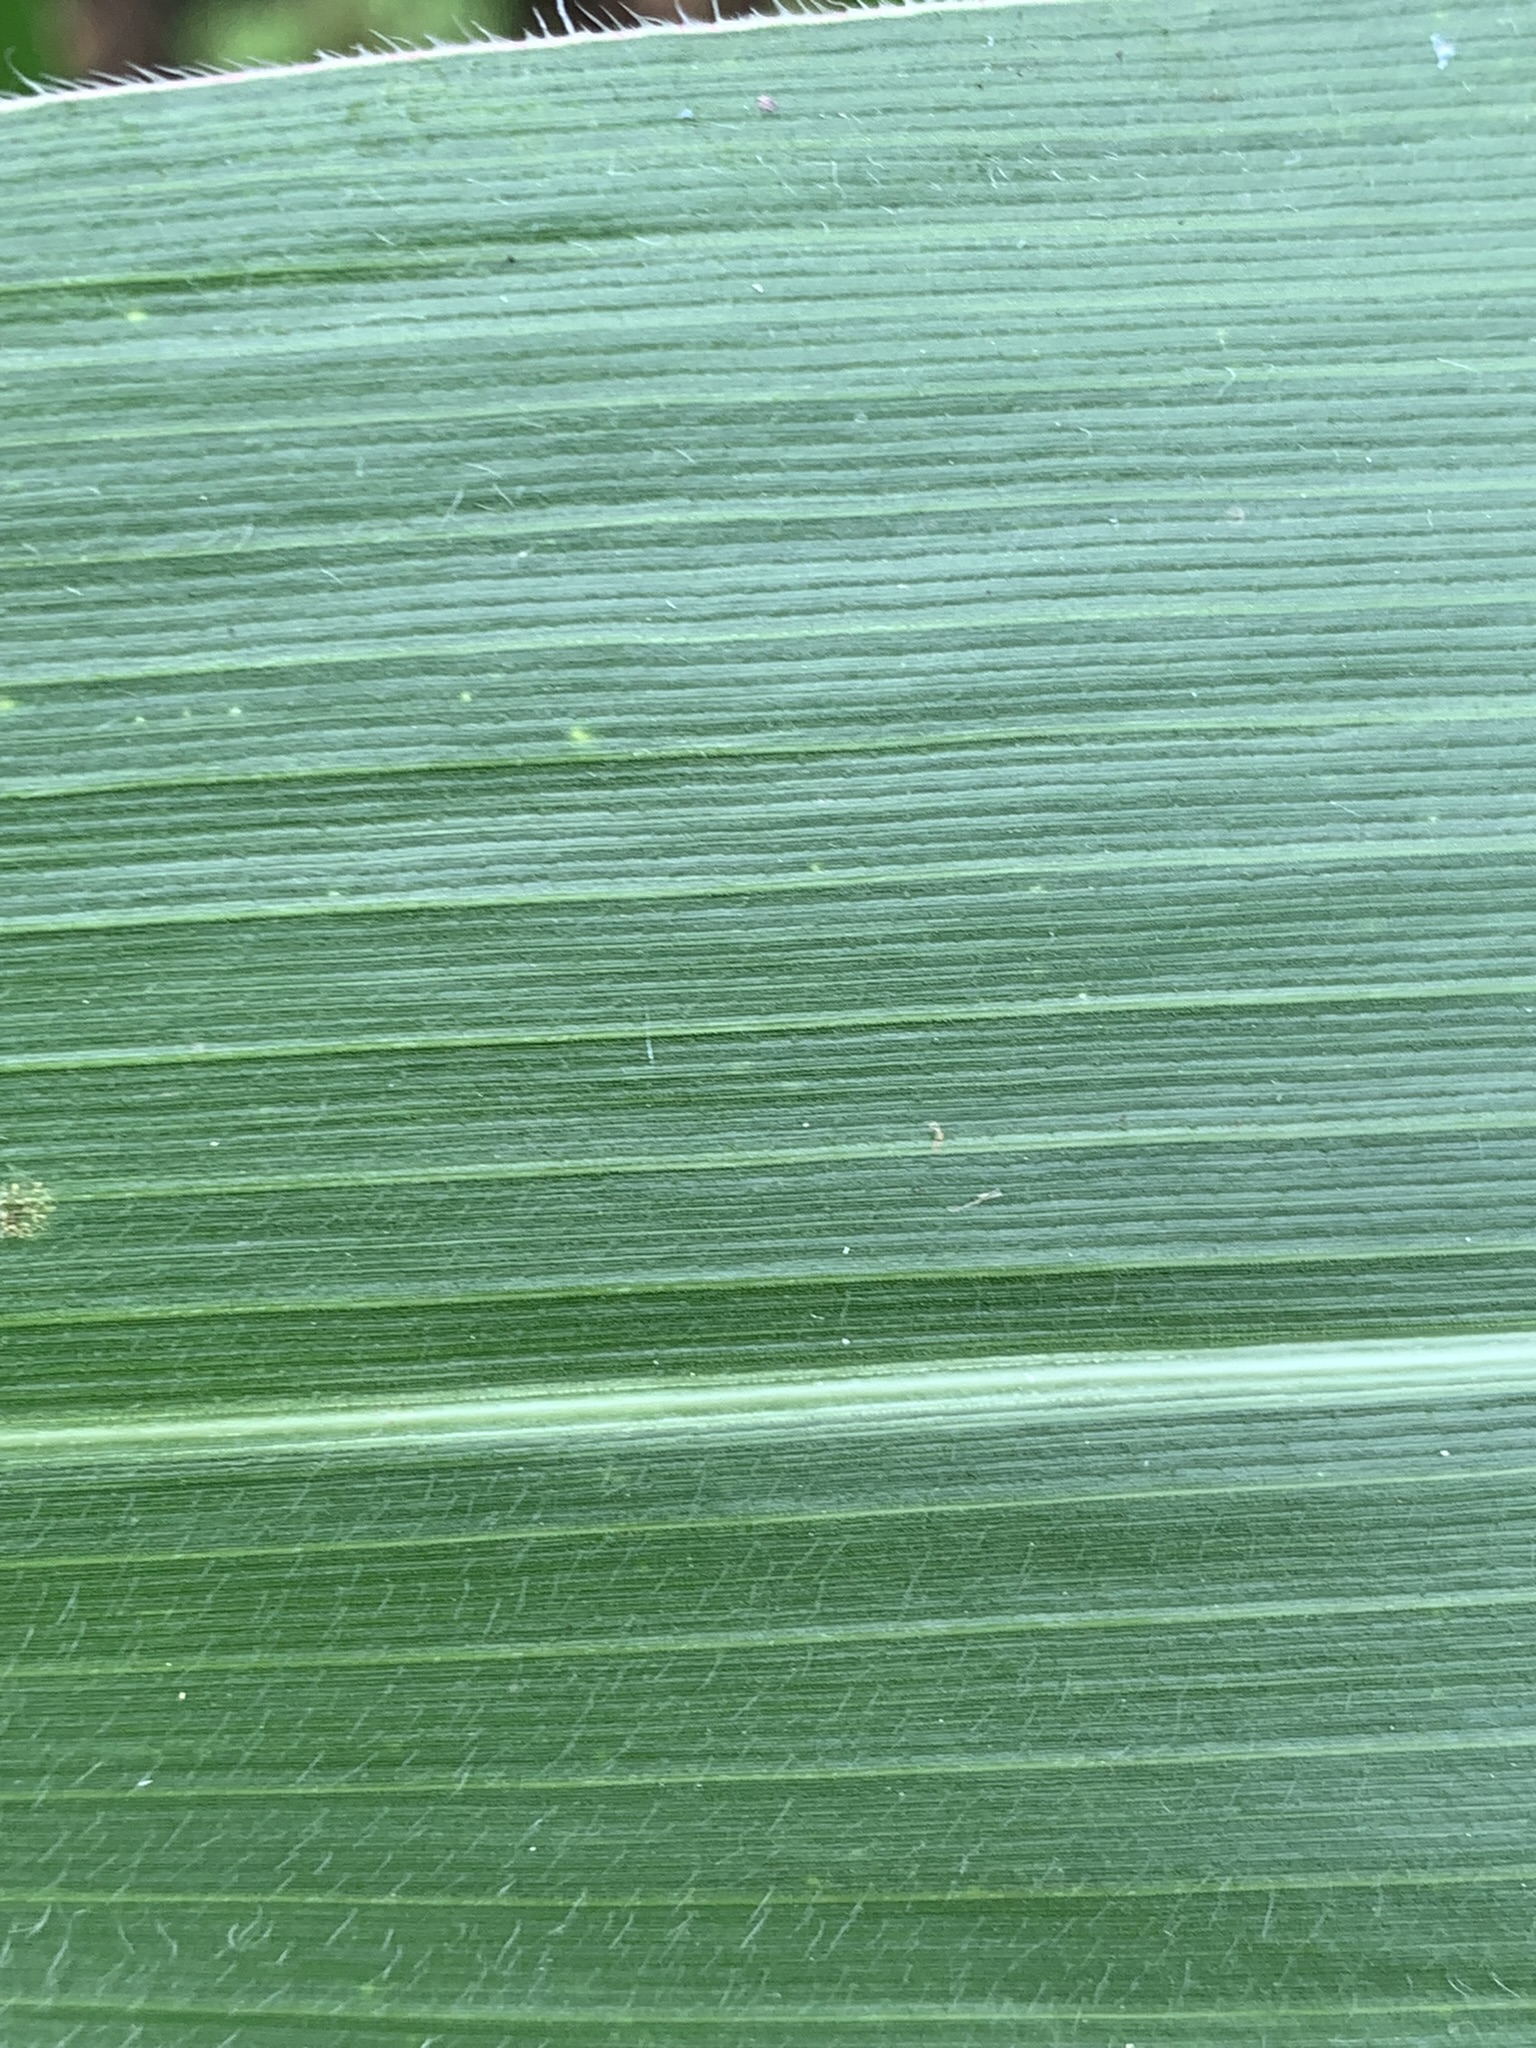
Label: Healthy